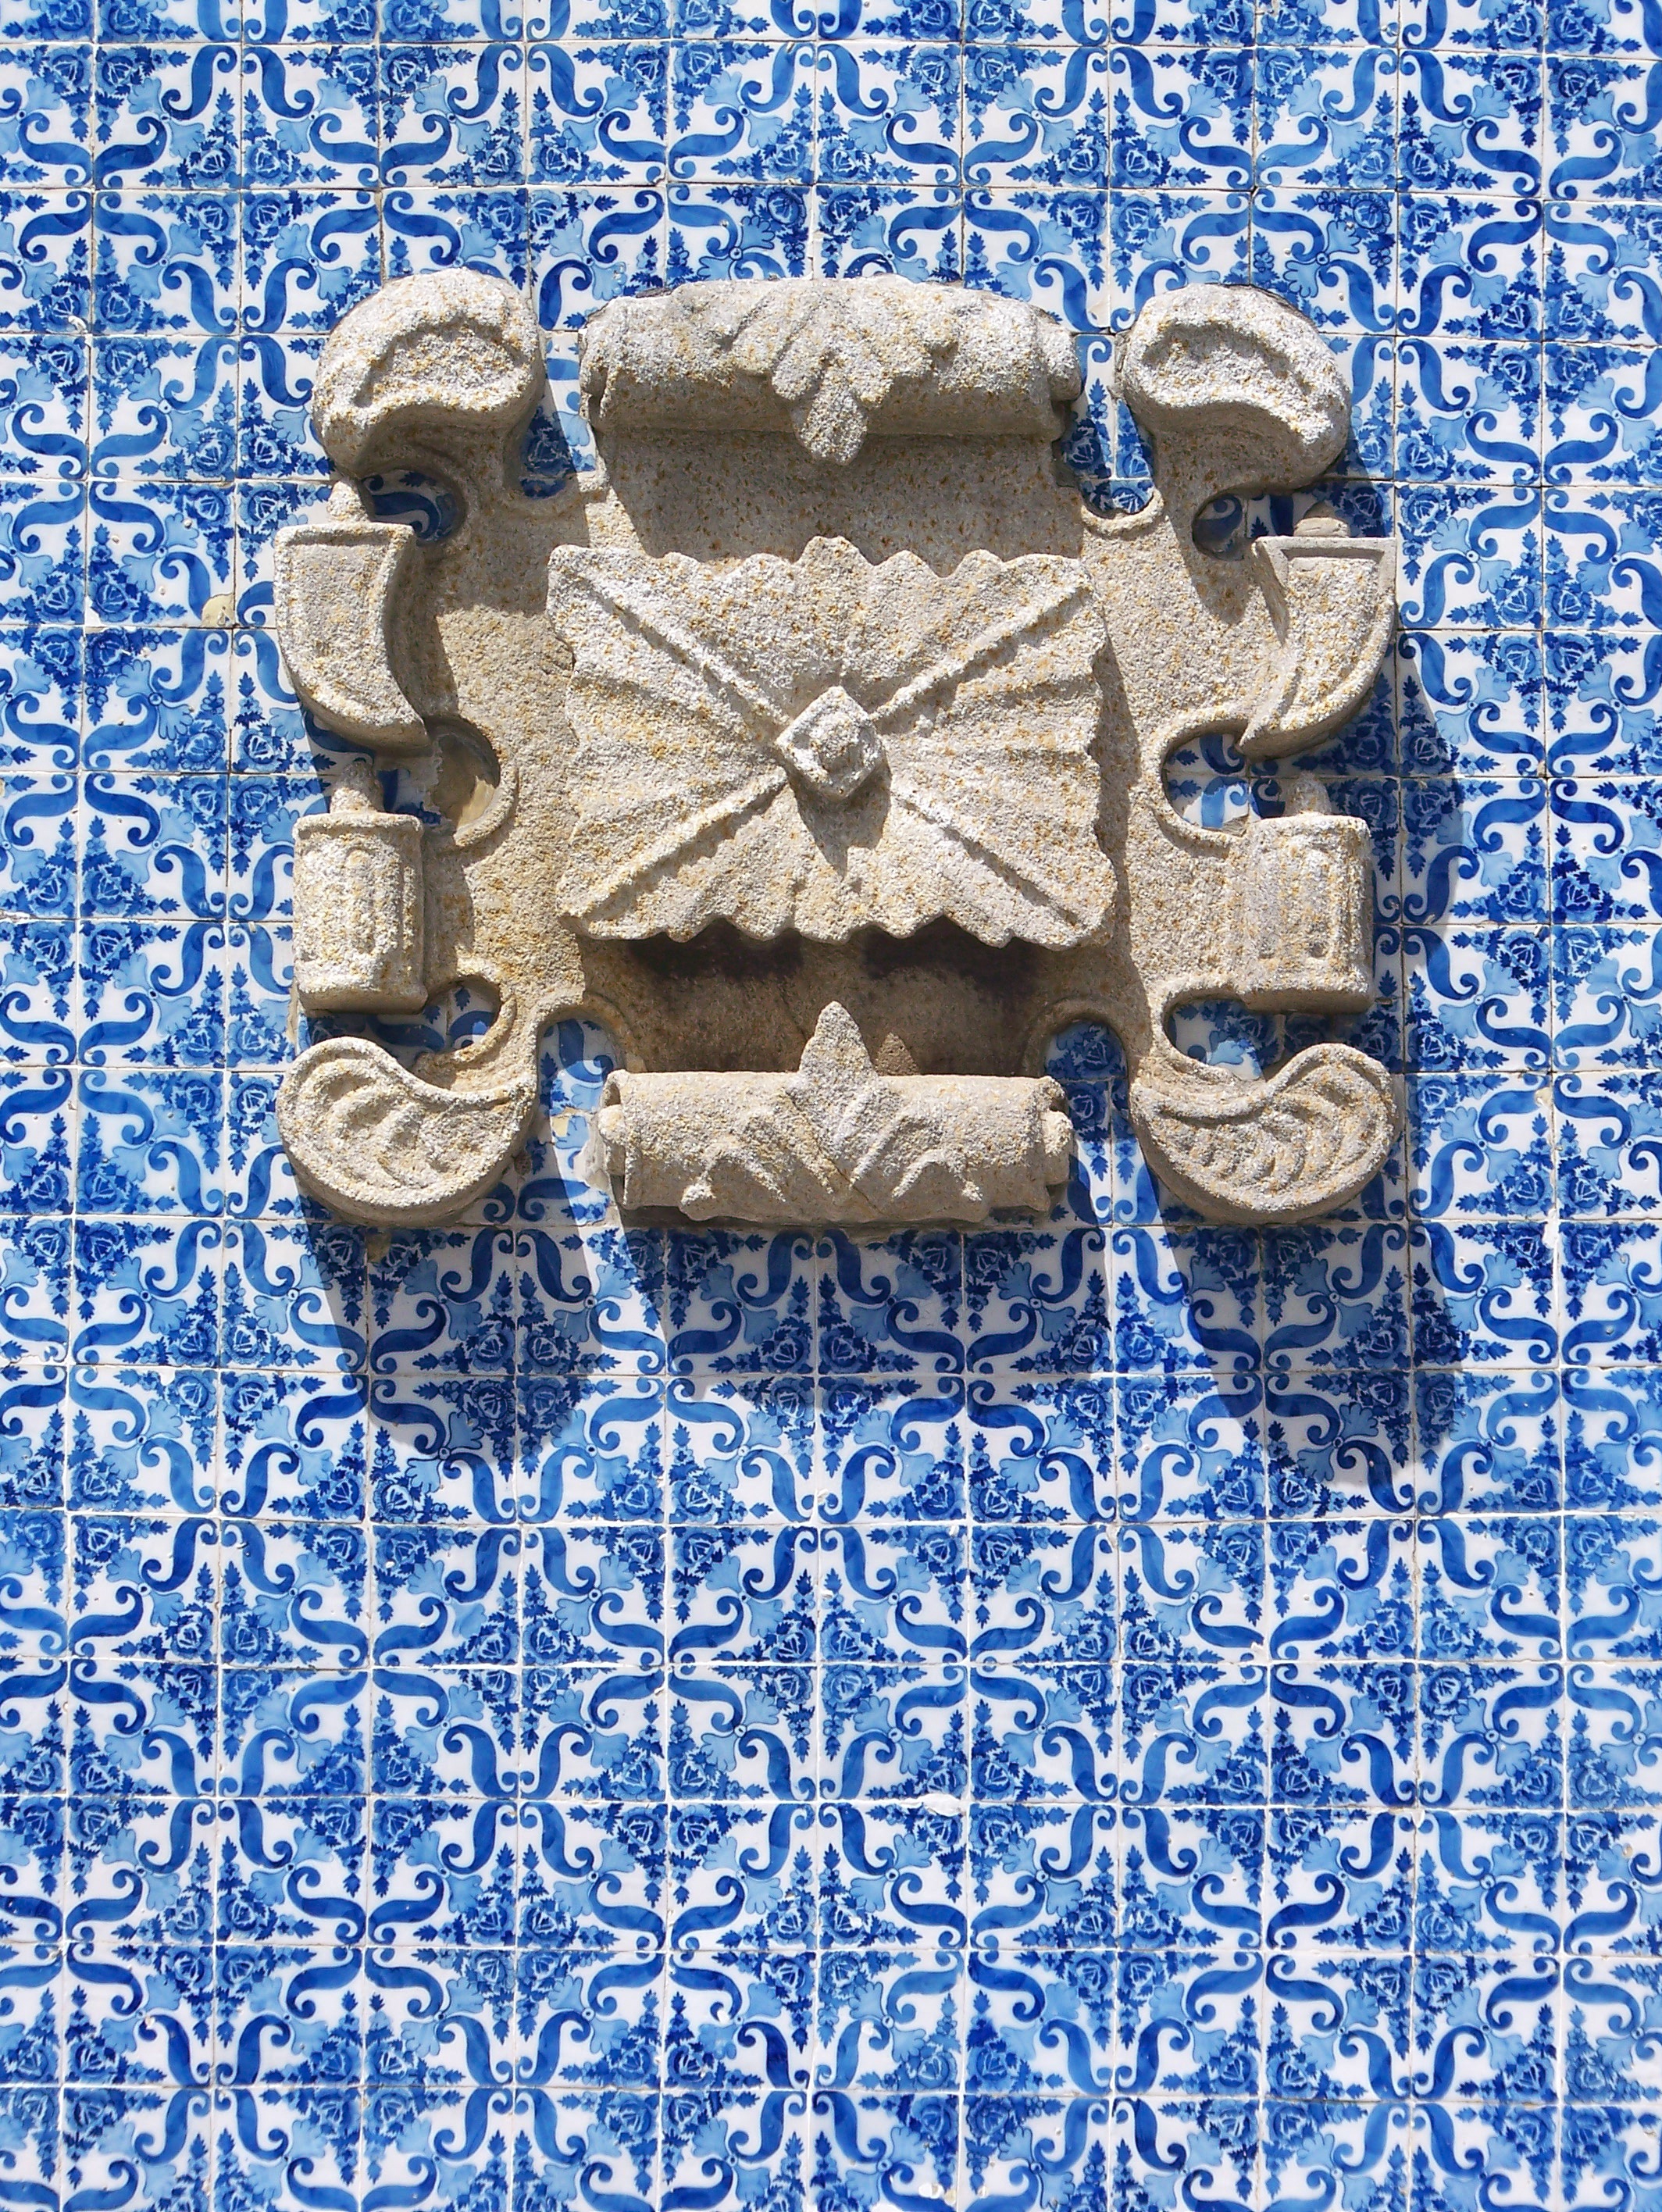
number, pattern, symbol, facade, tile, circle, painting, font, art, illustration, design, portugal, azuleros